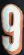
Number: 9